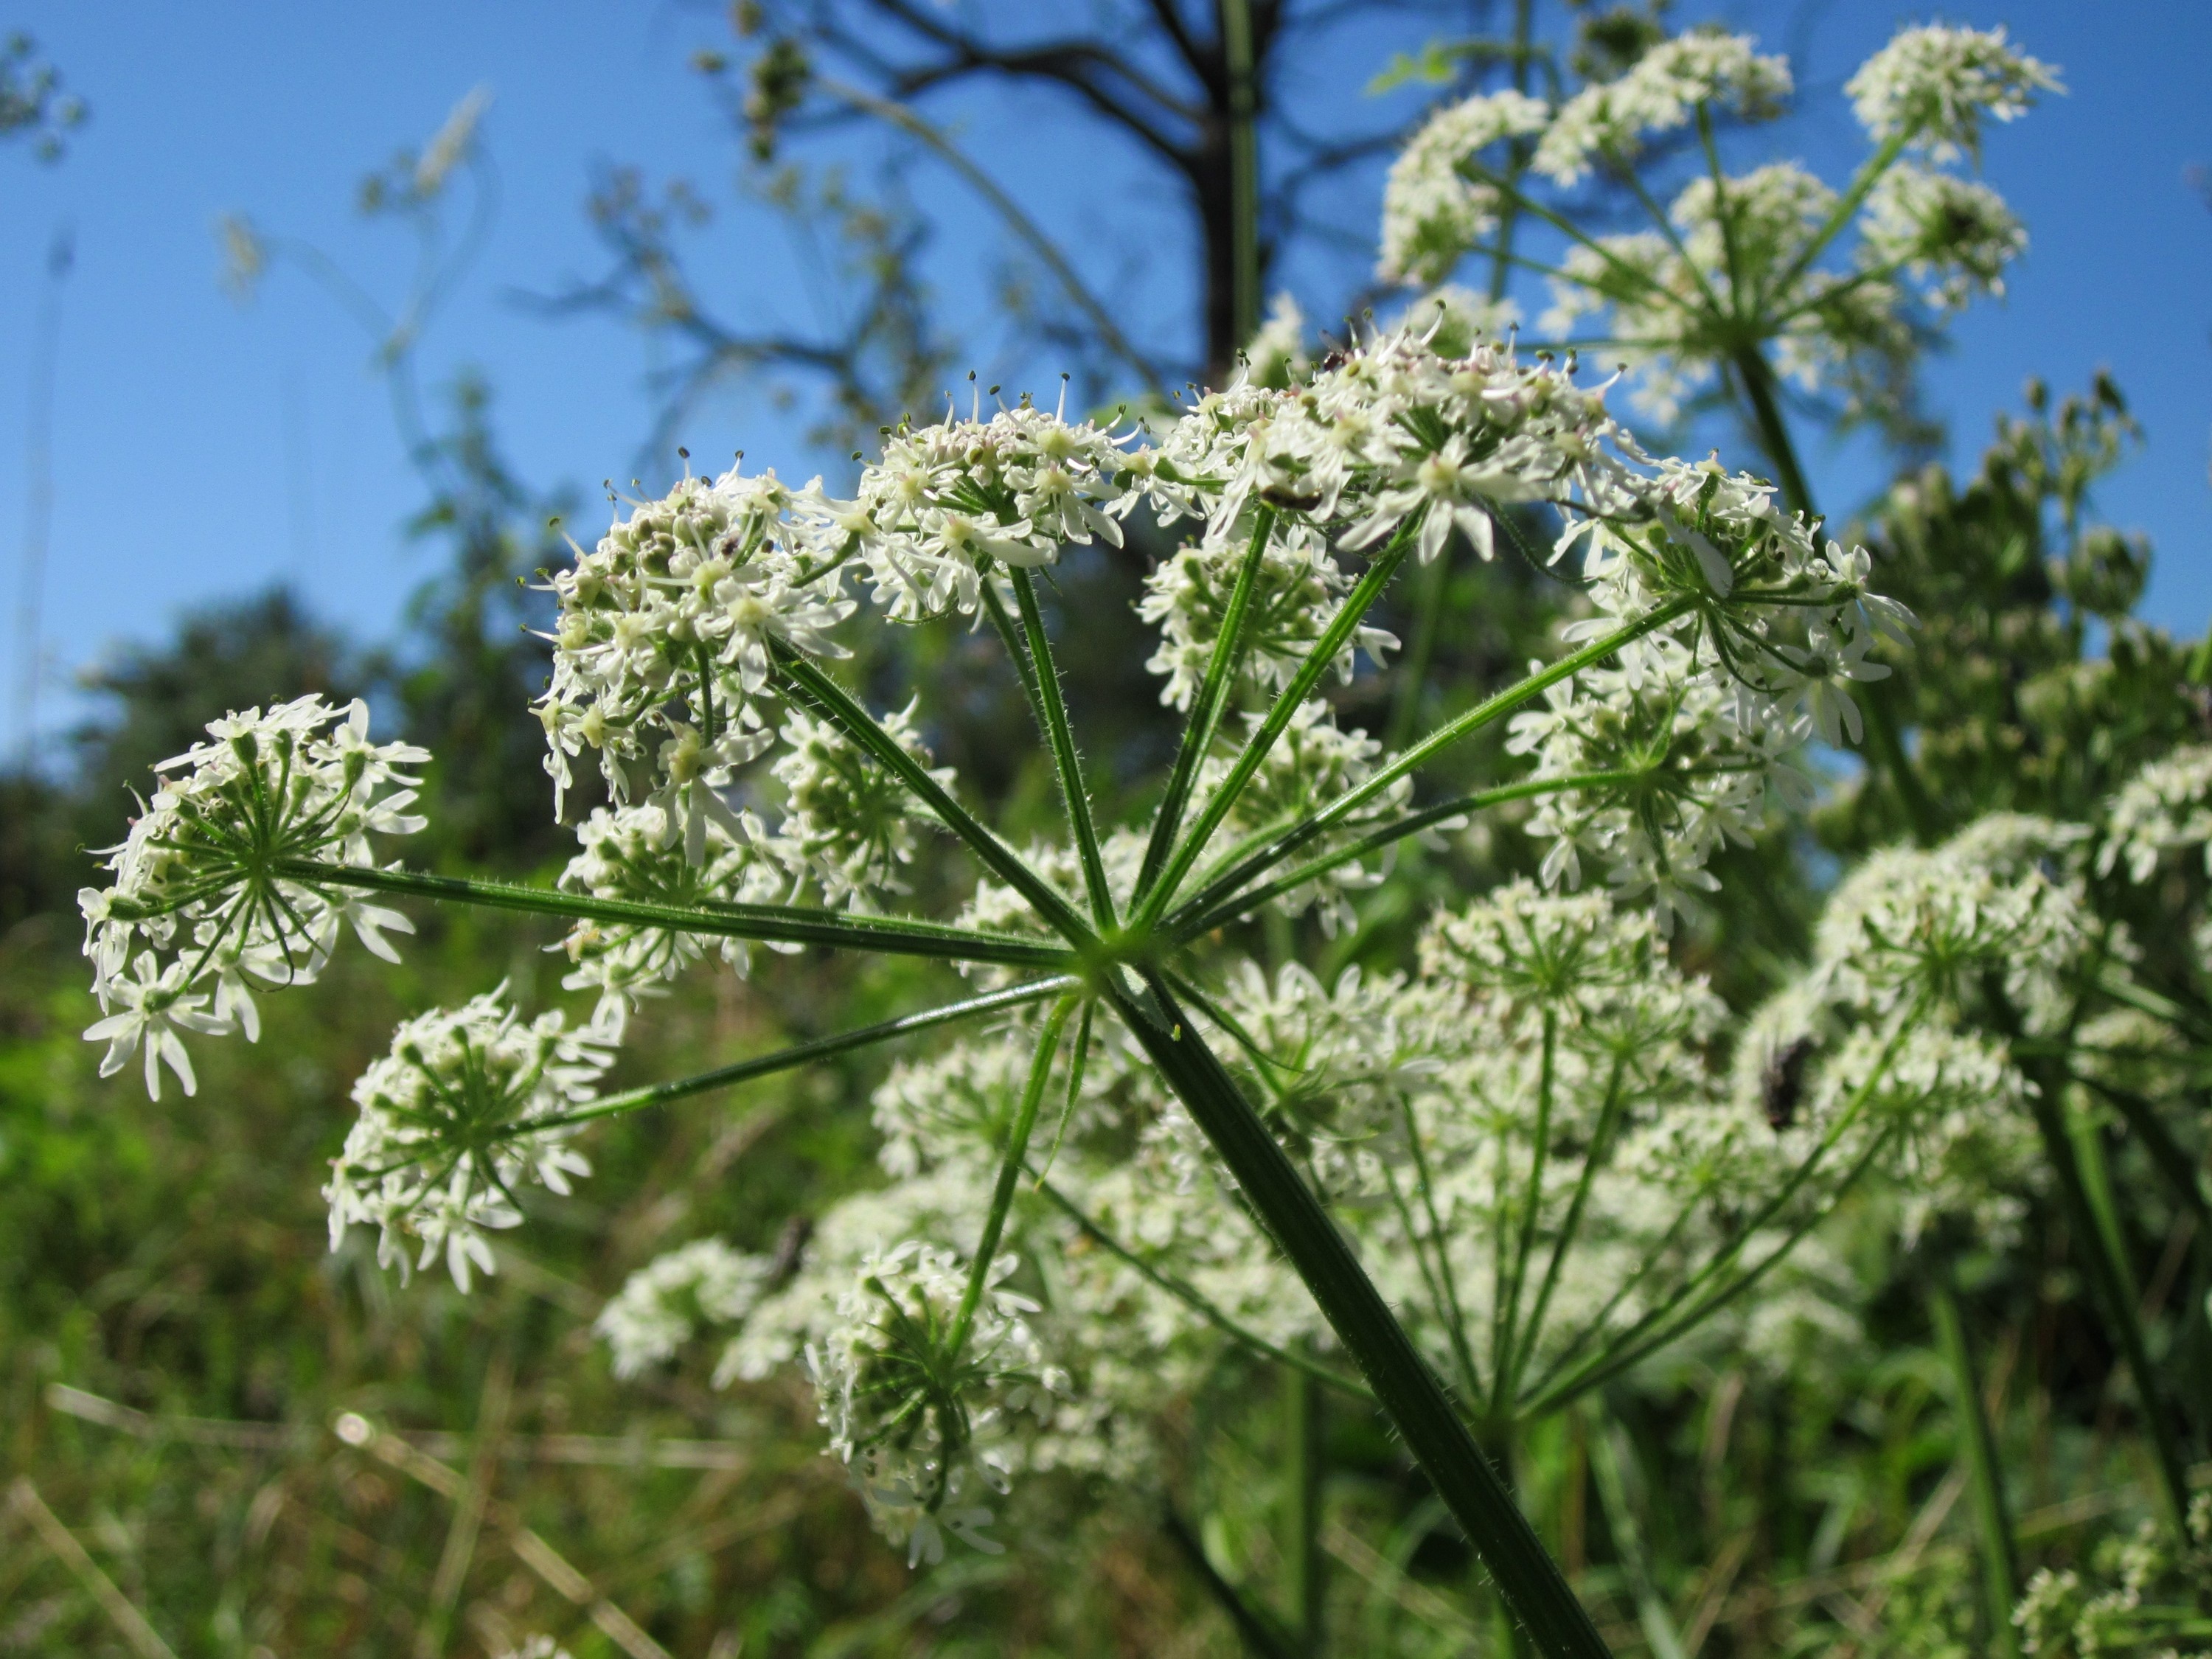
nature, branch, blossom, plant, flower, bloom, food, herb, produce, vegetable, botany, flora, wildflower, shrub, head, meadowsweet, poisonous, anthriscus, flowering plant, hogweed, angelica, cow parsley, subshrub, apiaceae hercaleum, cow parsnip, land plant, apiales, leaf vegetable, parsley family